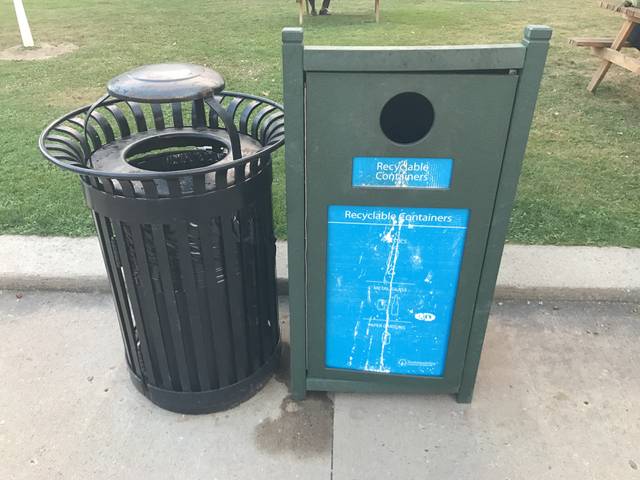
Region: Canada
Coordinates: 45.382, -75.699